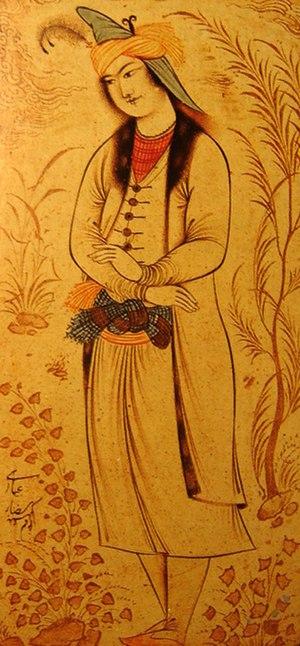
La culture de l'Iran, vaste pays du Sud-Ouest de l'Asie, désigne d'abord les pratiques culturelles observables de ses habitants.
Le monde iranien est un terme servant à désigner la région où les langues iraniennes étaient ou sont parlées, ainsi que les régions qui faisaient partie de la Perse et/ou de l'empire Perse. L'Encyclopedia Iranica utilise le terme Continent culturel iranien, et d'autres noms comme la Grande Perse ou le continent culturel perse ont aussi été employés, particulièrement en Afghanistan et au Tadjikistan.